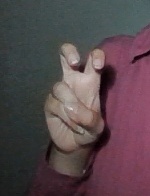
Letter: toot